Saxeville, Wisconsin

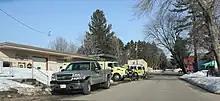
Saxeville/Springwater Fire Department

As of the census of 2000, there were 974 people, 393 households, and 312 families residing in the town. The population density was 27.0 people per square mile (10.4/km). There were 610 housing units at an average density of 16.9 per square mile (6.5/km). The racial makeup of the town was 98.97% White, 0.31% from other races, and 0.72% from two or more races. Hispanic or Latino of any race were 1.13% of the population.